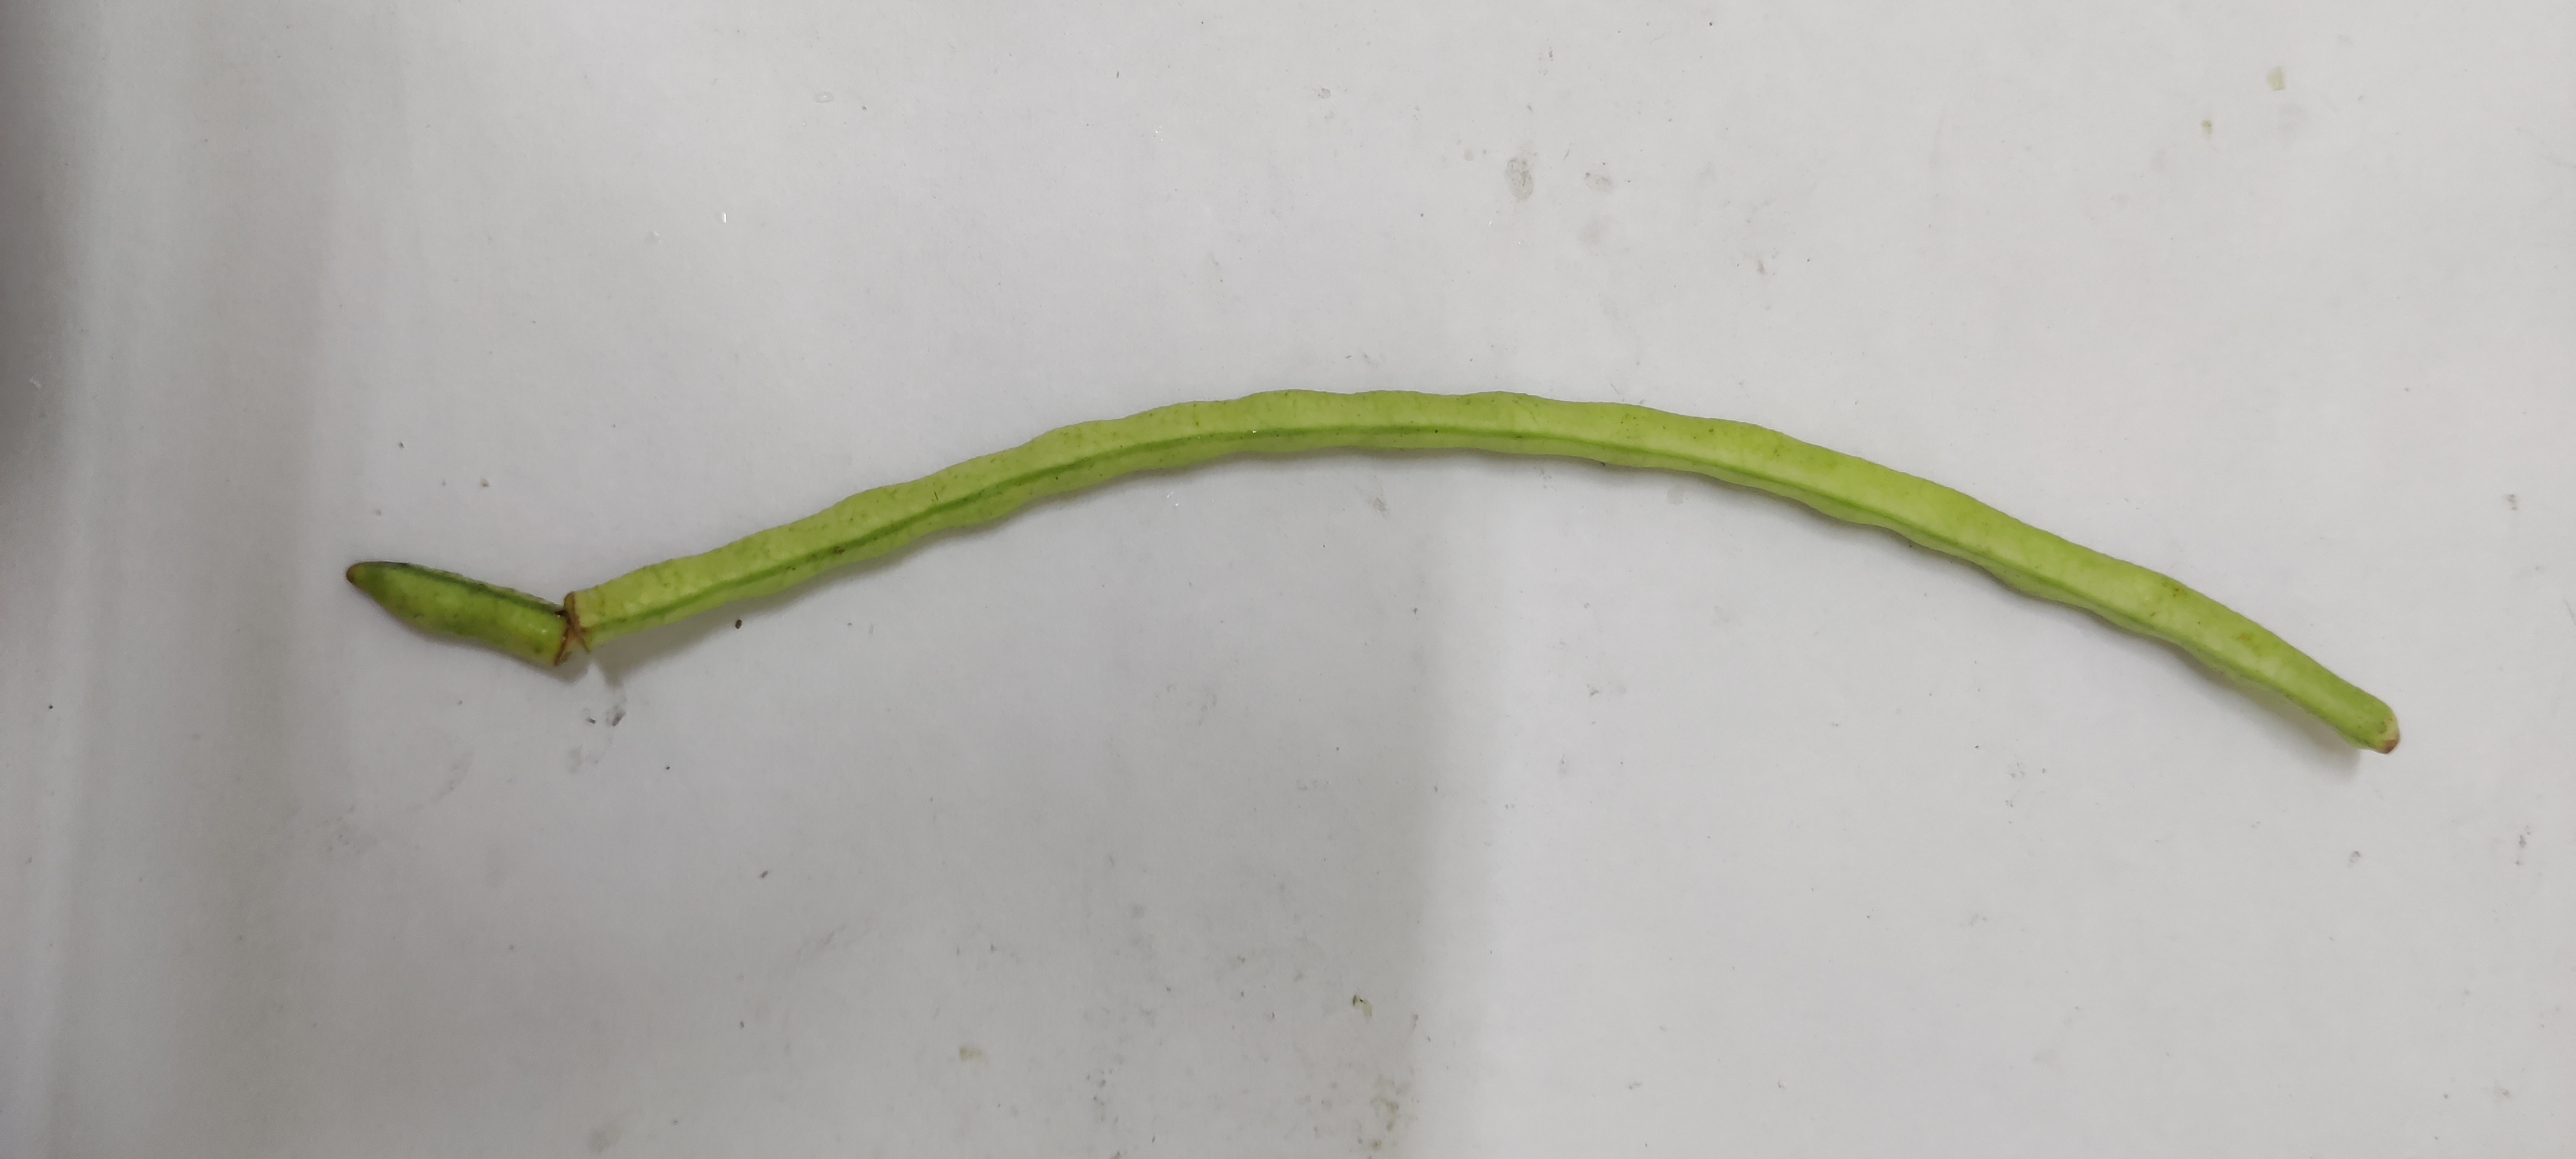
Crop: Cowpea
Condition: Fresh